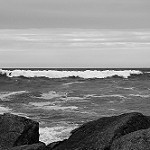
Label: B & W